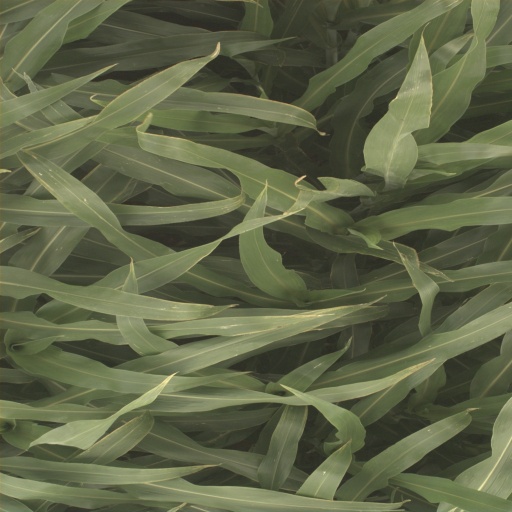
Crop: sorghum